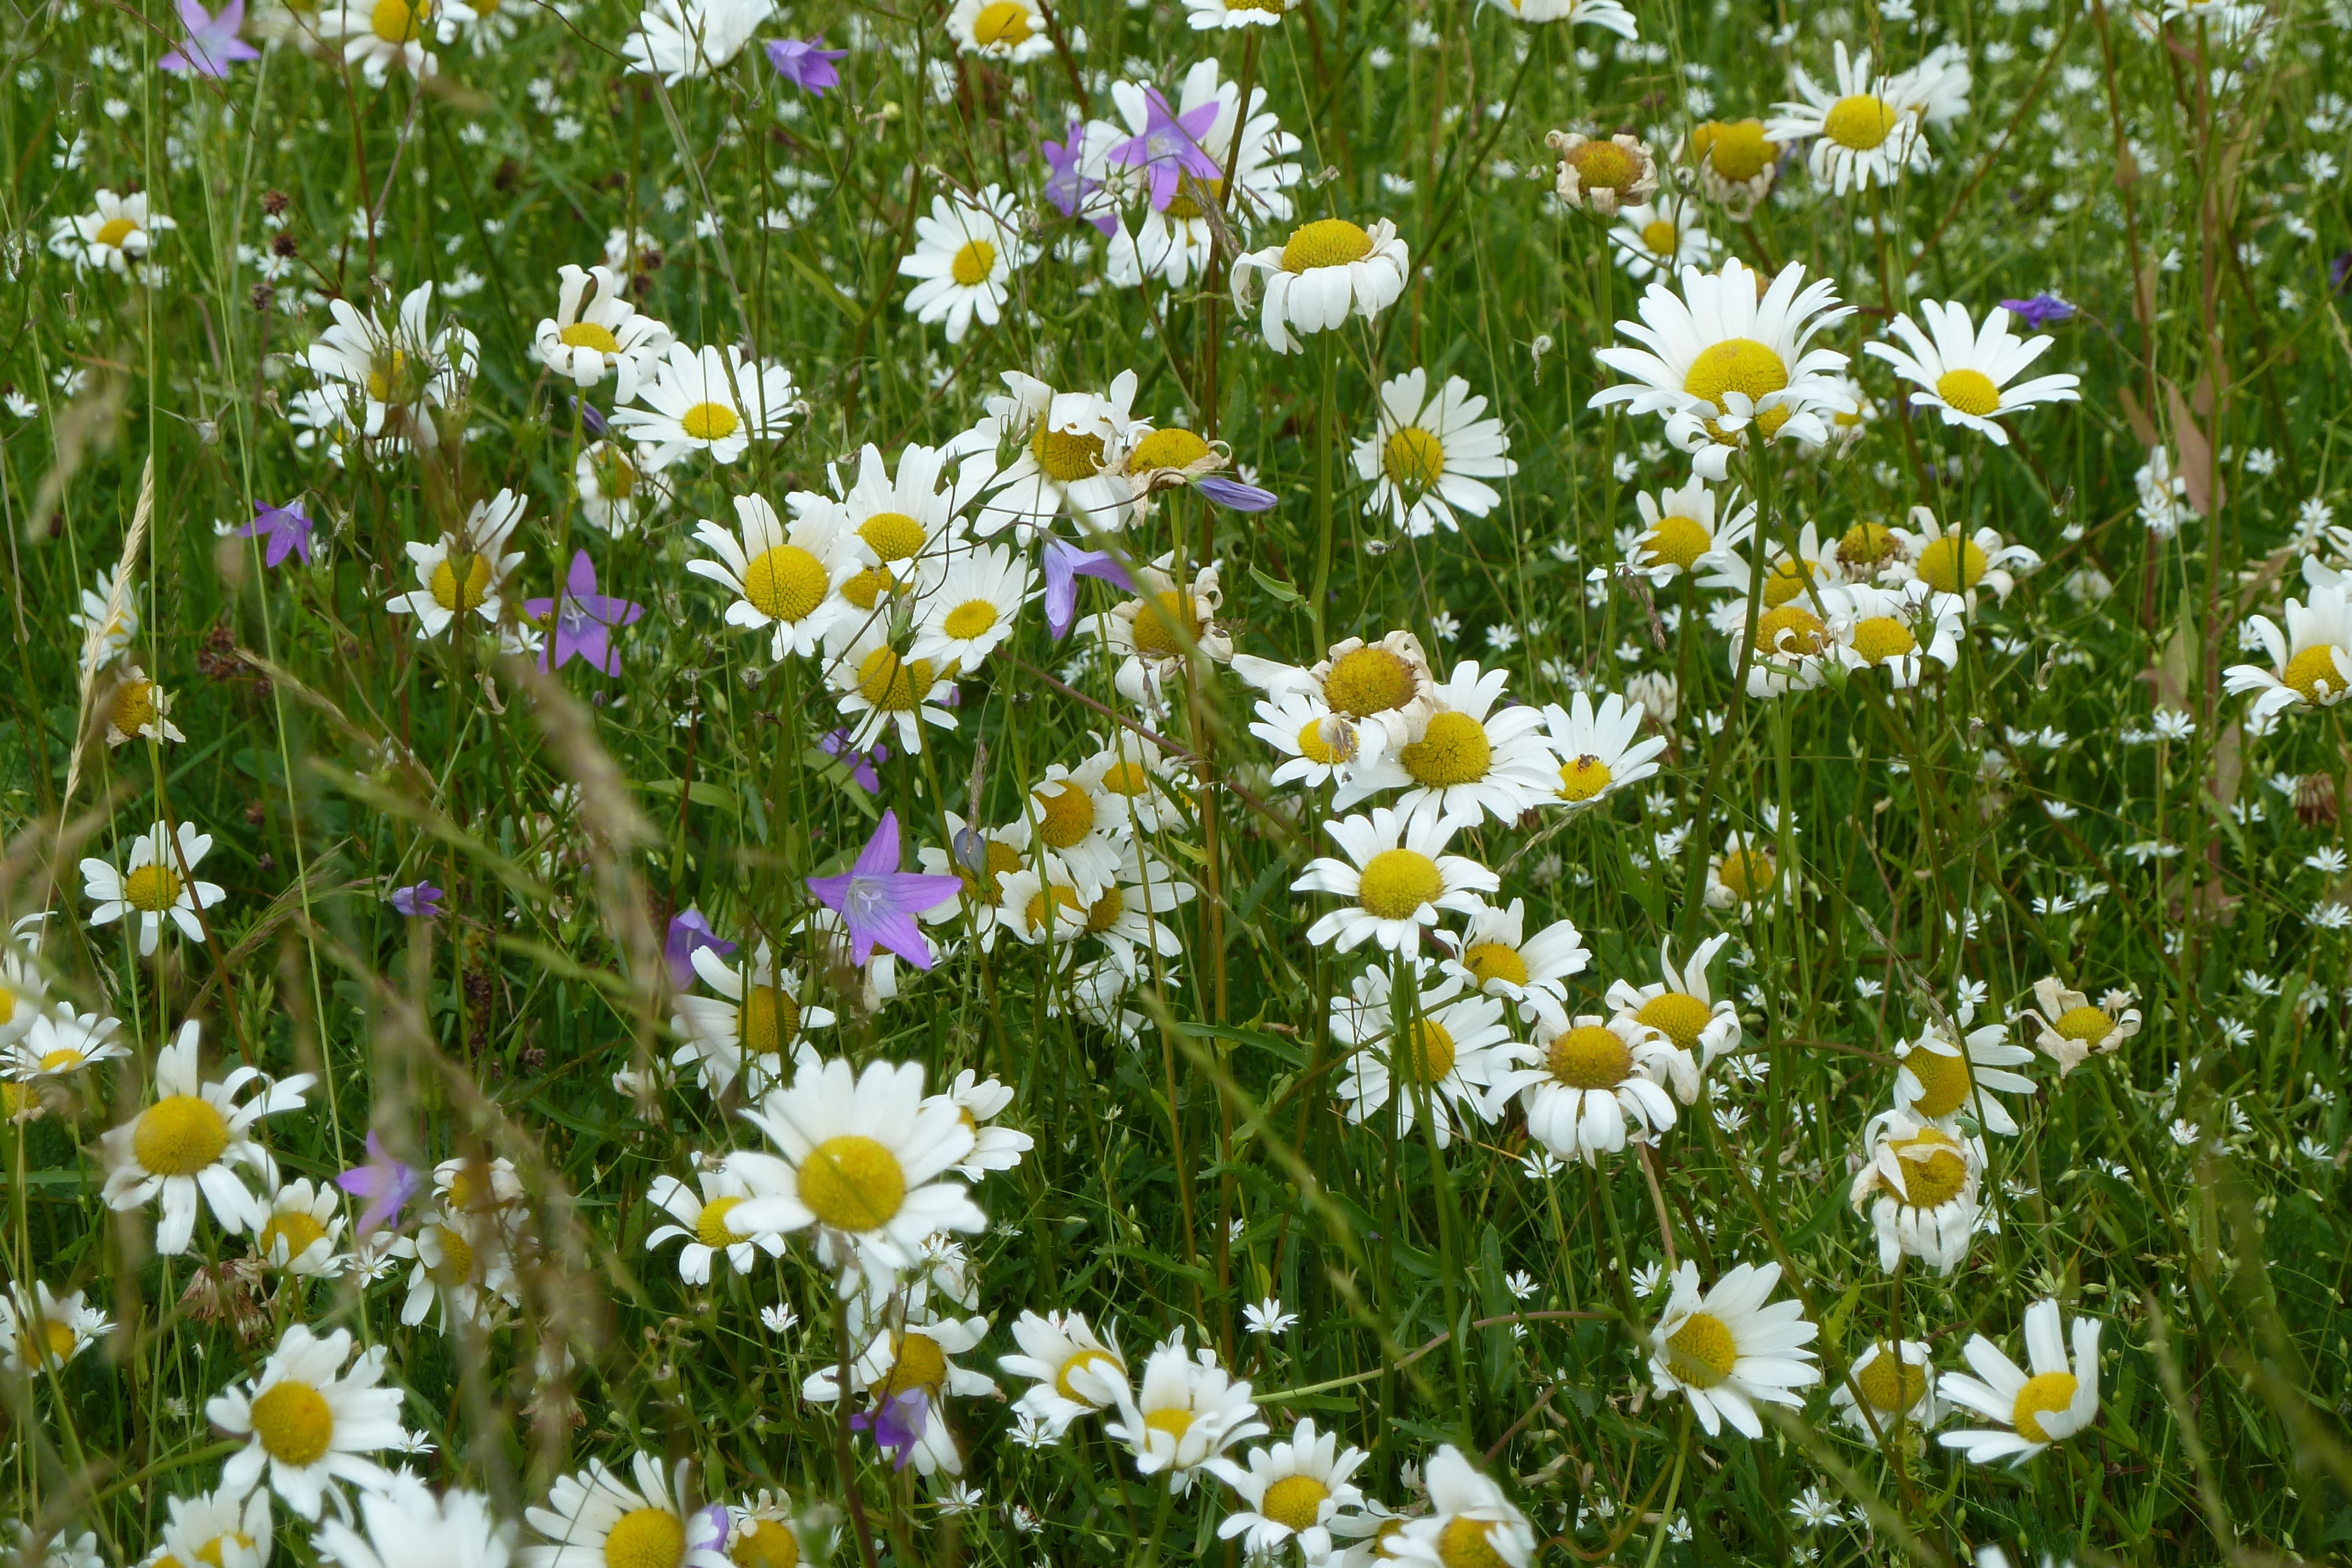
grass, plant, white, field, lawn, meadow, prairie, flower, summer, daisy, herb, flora, wildflower, daisies, habitat, summer meadow, flowering plant, daisy family, oxeye daisy, annual plant, land plant, chamaemelum nobile, marguerite daisy, tanacetum parthenium, garden cosmos